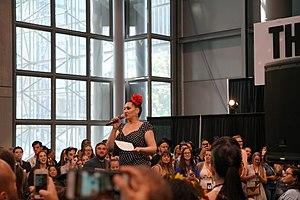
Michelle Visage, née le 20 septembre 1968 sous le nom de Michelle Lynn Shupack, est une chanteuse, présentatrice télévisuelle américaine.